Arrogance Ignorance and Greed

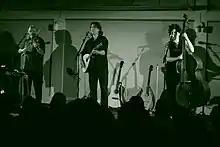
Show of Hands and Miranda Sykes performing live five months before the album's release.

David Kidman of "NetRhythms" noted that "the overall soundscape" of the album "can actually sound rather stark", even compared to the duo's "more bare-bones-style" from earlier offerings, but noted that "this element carries with it a distinctive (cutting) edge of extra-crisp definition, and it accentuates that additional degree of uneasy bleakness [he] noted in so many of the songs," giving much credit to Stu Hanna for the sound. He also noted that "although it is characterised by the direct, literal potency of the actual lyrics, it's arguably brought out even more in the new gravel-edged textural quality that Steve's singing voice has now developed: a cracked vulnerability, an extra dimension of grainy weariness (at once resigned and resolutely defiant - the fist is definitely clenched), where he seems drained from the personal events he's undergone over the past year." He noted that at times this makes for "a less than comfortable listen and take a bit of getting used to", but that it was "very powerful indeed". "Spiral Earth" observed that "the songs deal with everything from the global financial meltdown to Darwin's theories, Knightley's ability to conjure a whole gallery of images from a few words is the ongoing delight." The BBC noted the album carried an "inherent darkness" that was the direct result of Knightley's trauma.